Deforestation in Laos

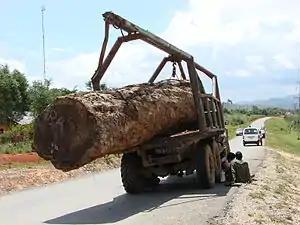
A logging truck on the Bolaven Plateau, southern Laos, 2009.

Deforestation in Laos is a major environmental concern, with Laos losing forest area to legal and illegal logging.